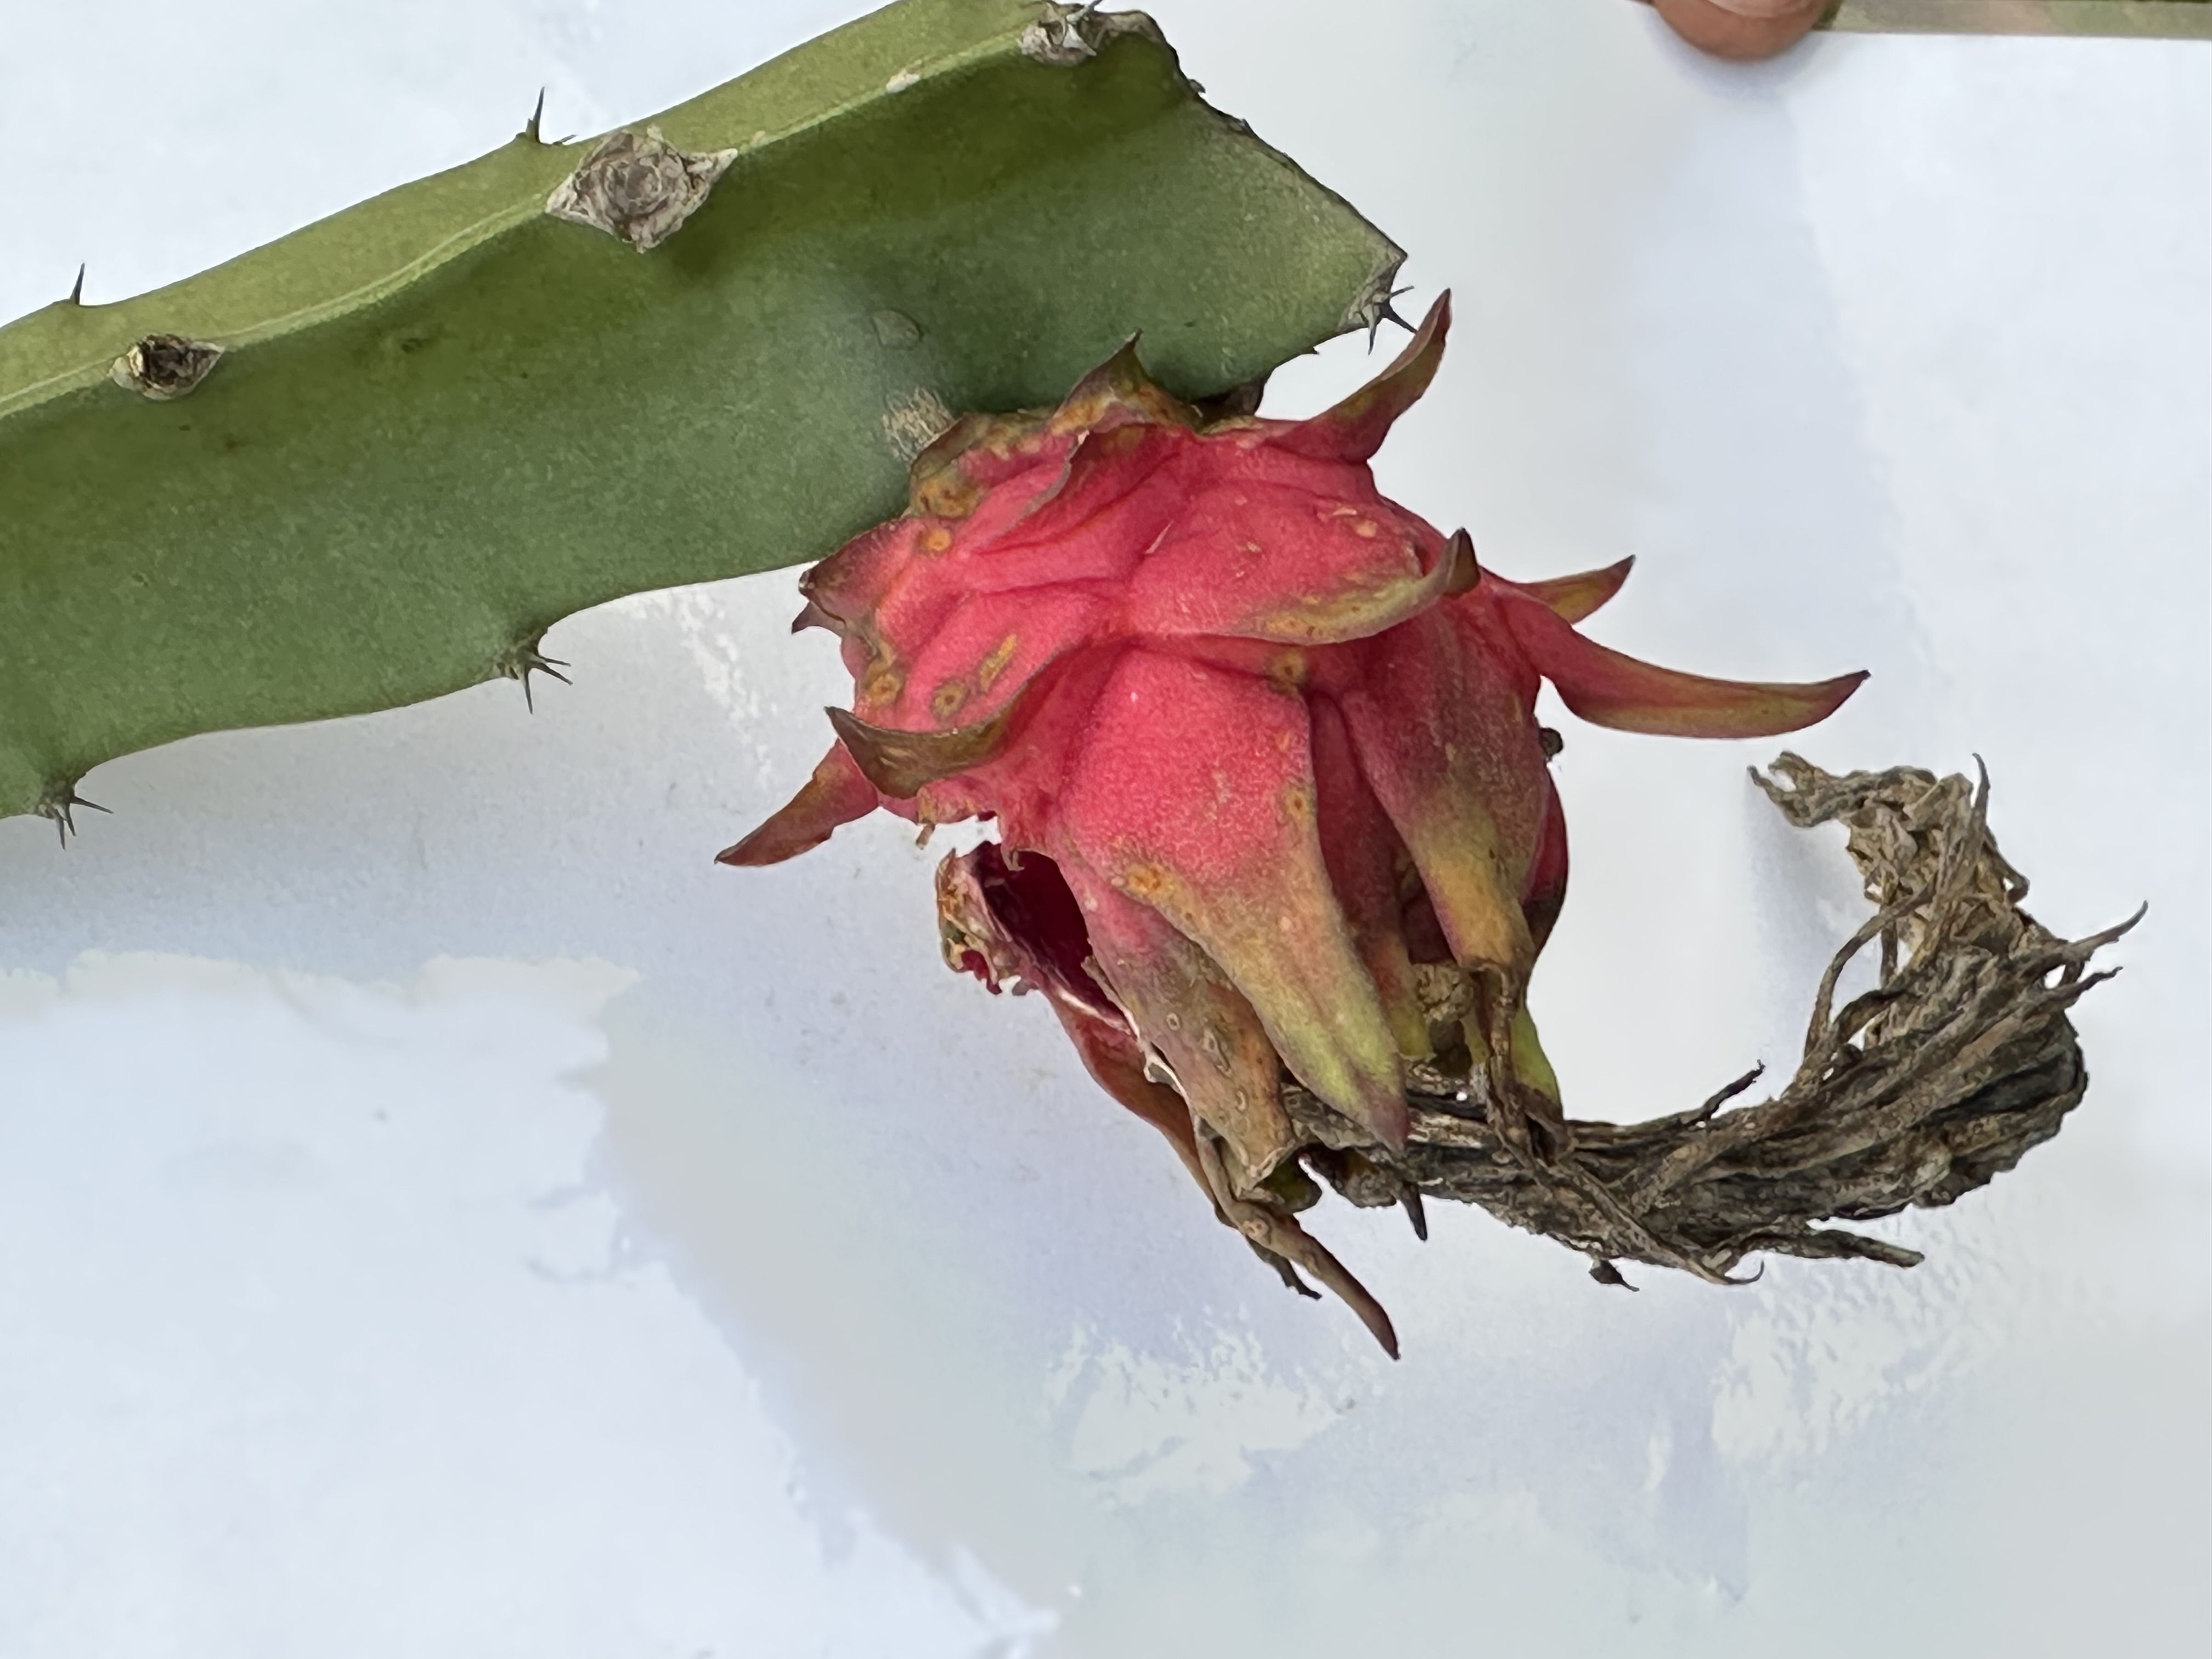
Label: Bad fruit